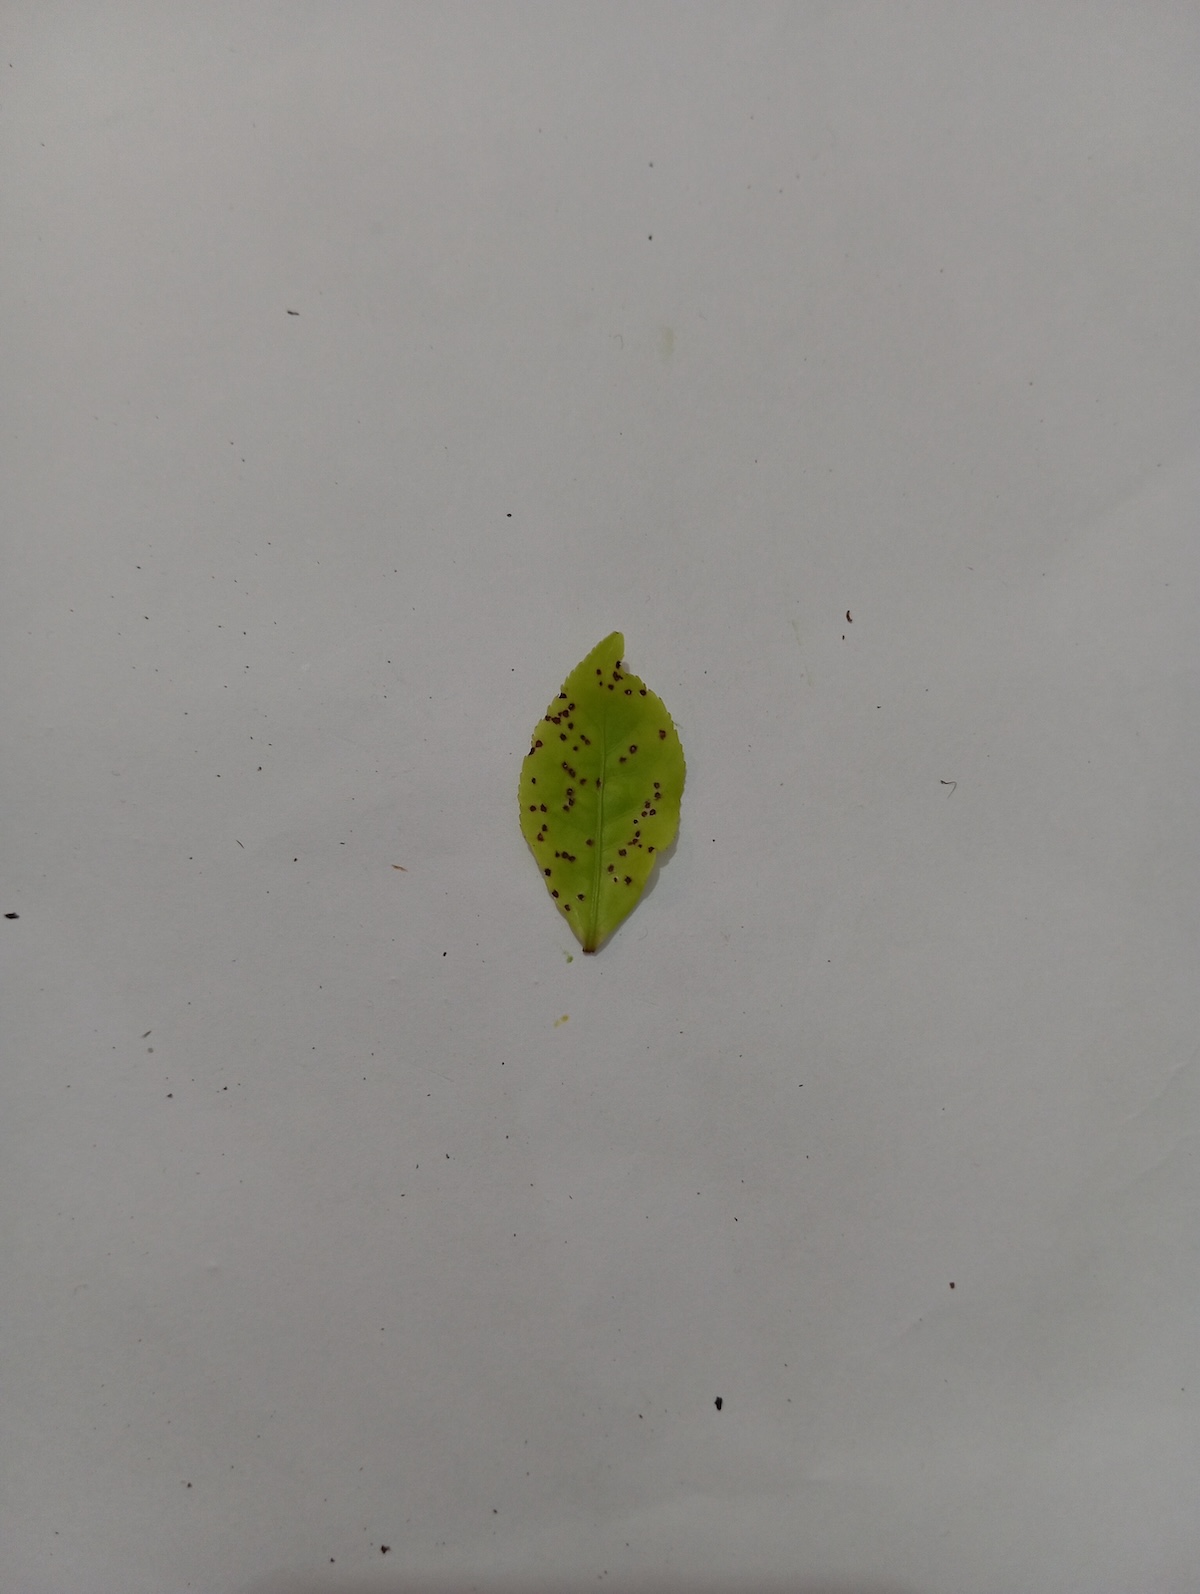
Label: Helopeltis